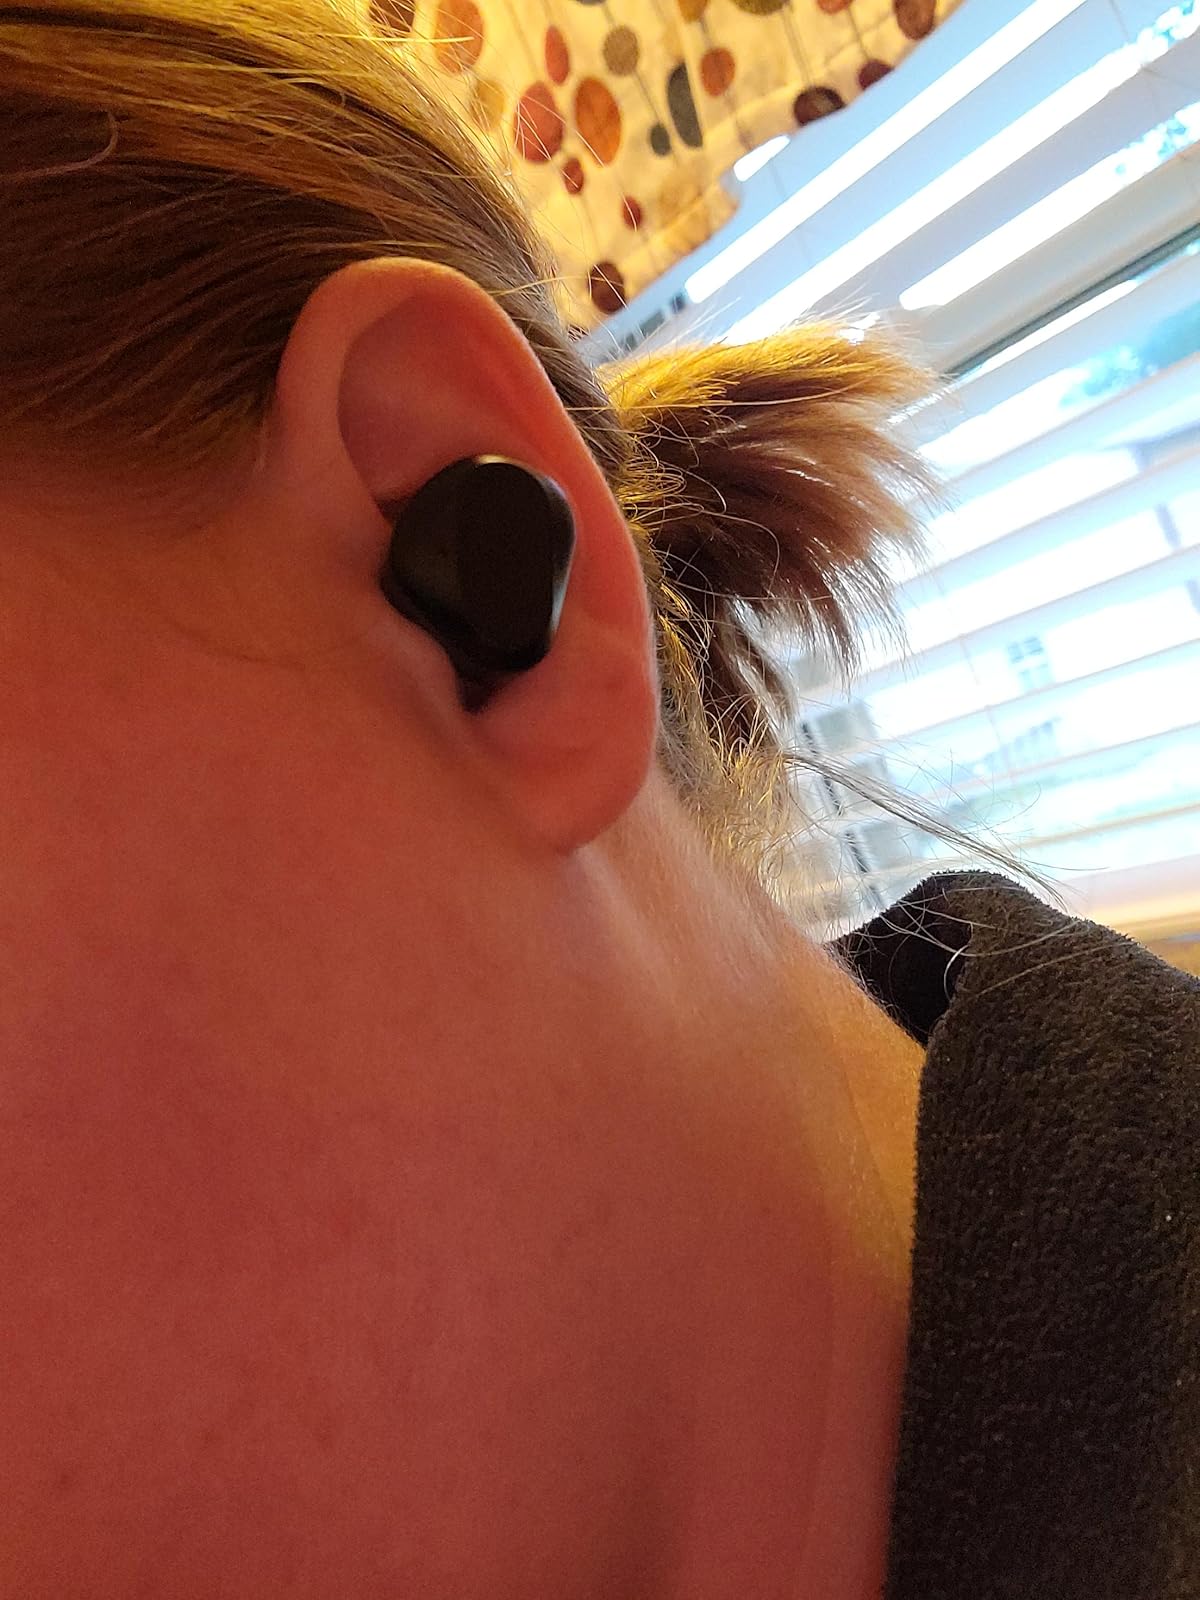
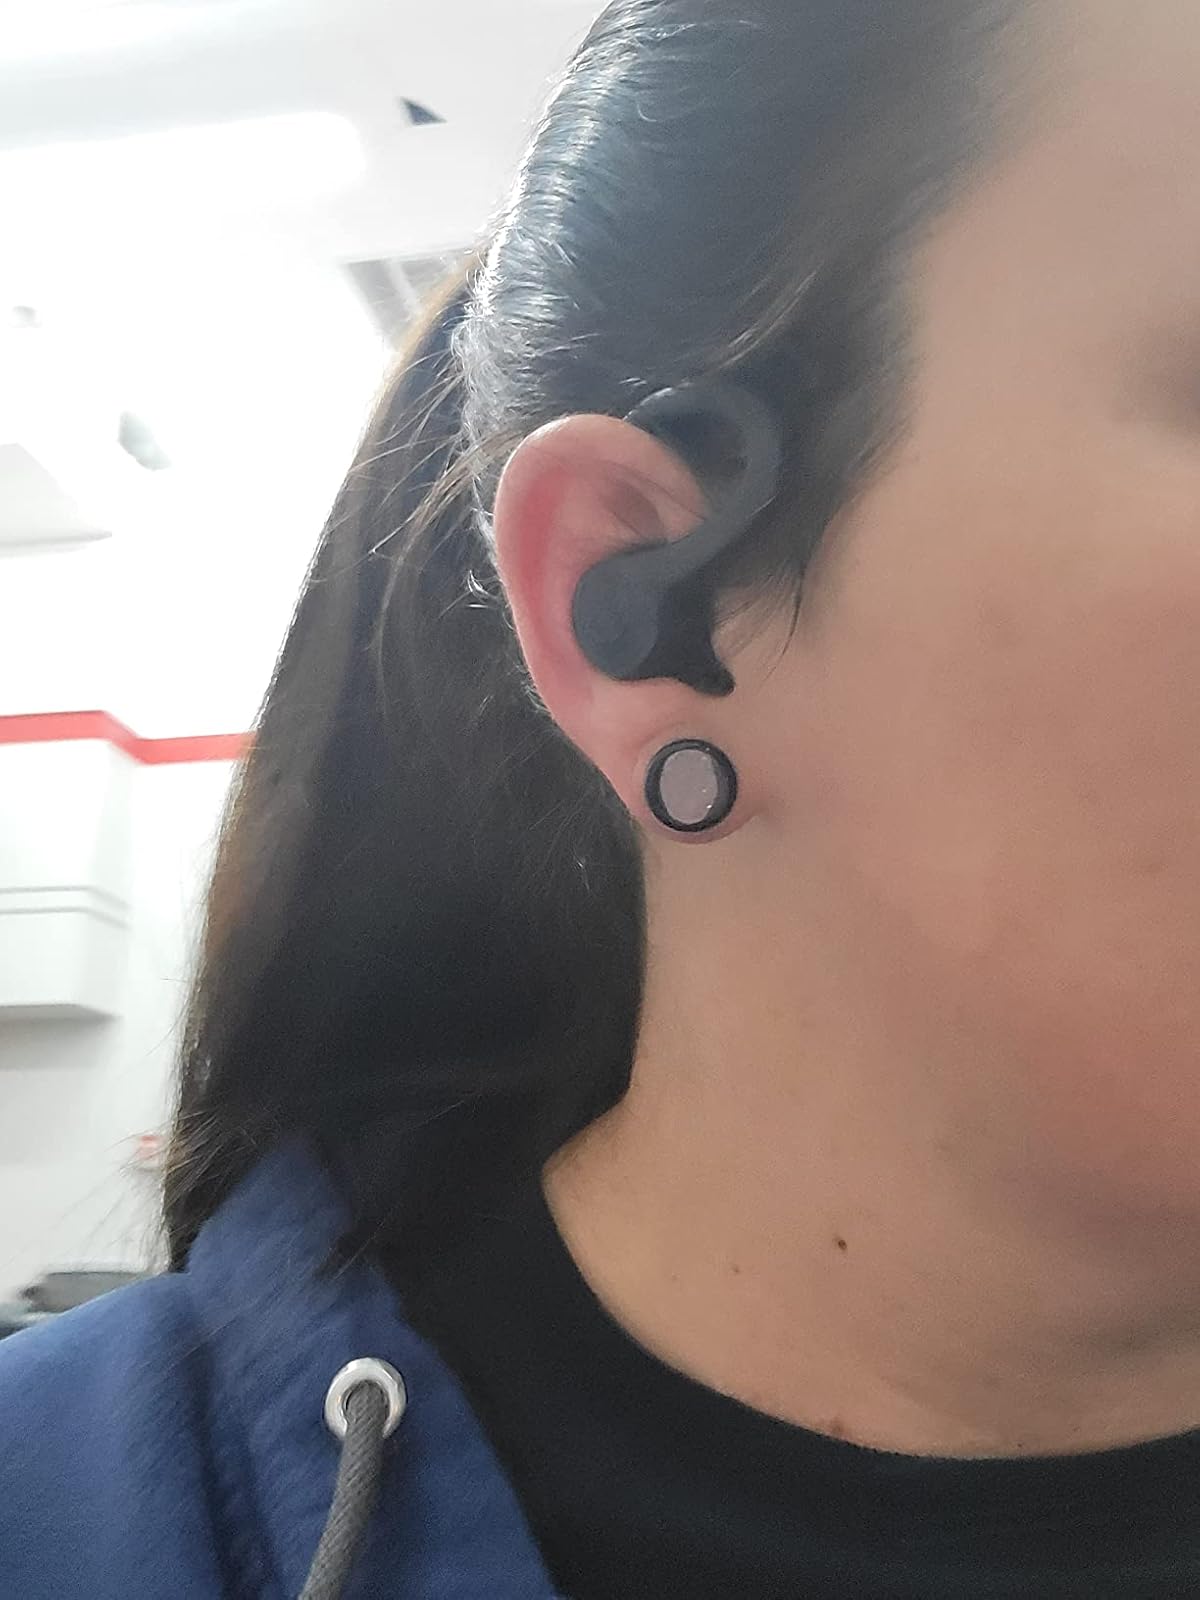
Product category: earbuds
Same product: no